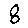
Label: 8